Medical ethnobotany of India

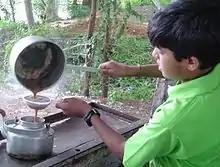
Masala chai is a staple drink in Indian cuisine. The drink is prepared with a spice mixture ("karha") and is widely believed to have health-sustaining benefits. Consumption of chai is not necessarily a part of Ayurveda, but is used in some traditional remedies.

Ayurvedic practitioners process plants with the goal of enhancing absorption. Shelf life and ease of production are additional concerns in herbal preparations. Some common herbal preparations include herbal paste ("kalka"), powder ("curna"), decoction ("kasaya"), teas ("phanta"), jams ("paka"), medicated wines ("arista"), pills ("vati"), and herbal oils ("taila").